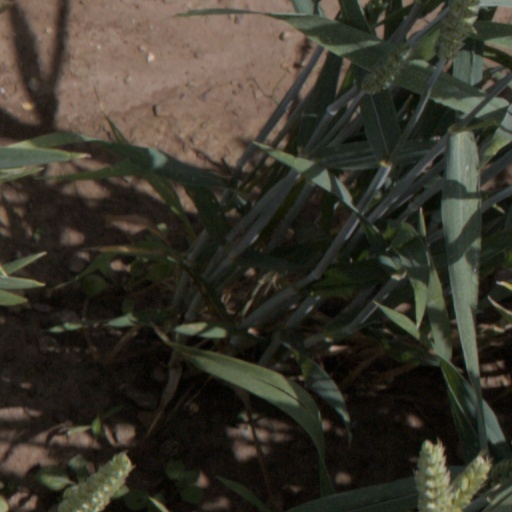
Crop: wheat